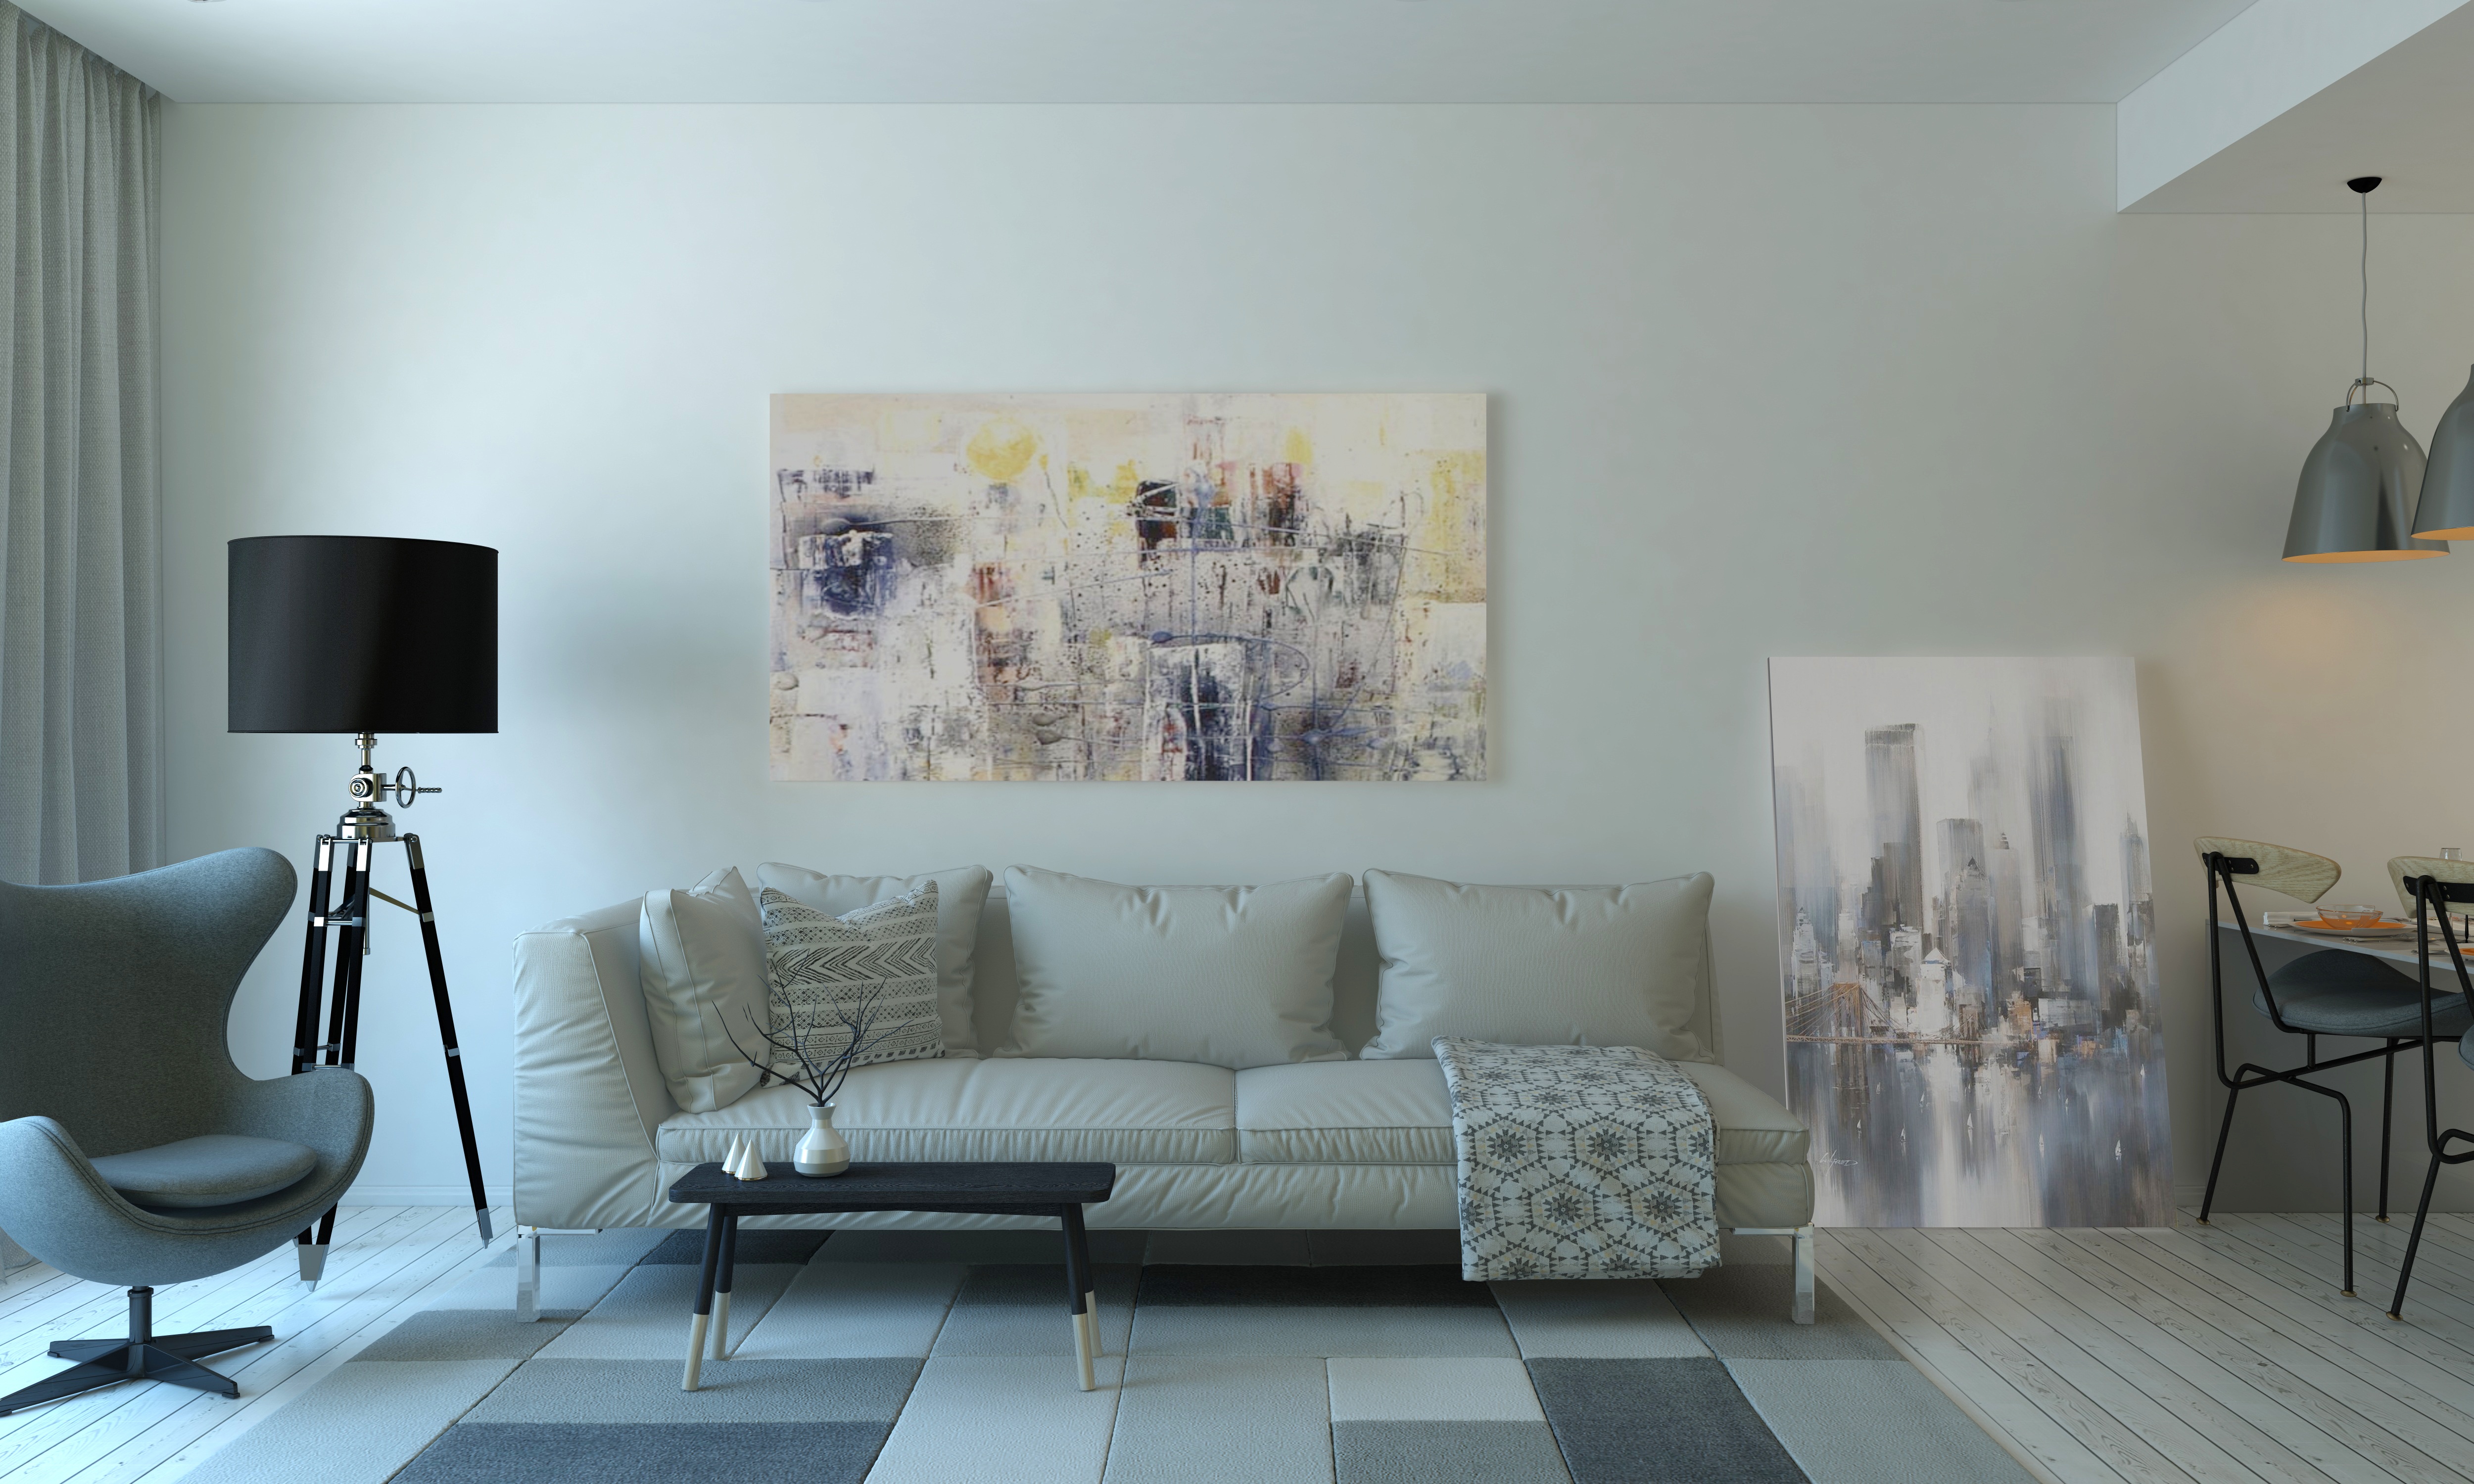
living room, room, property, wall, interior design, floor, modern art, design, home, real estate, apartment, furniture, estate